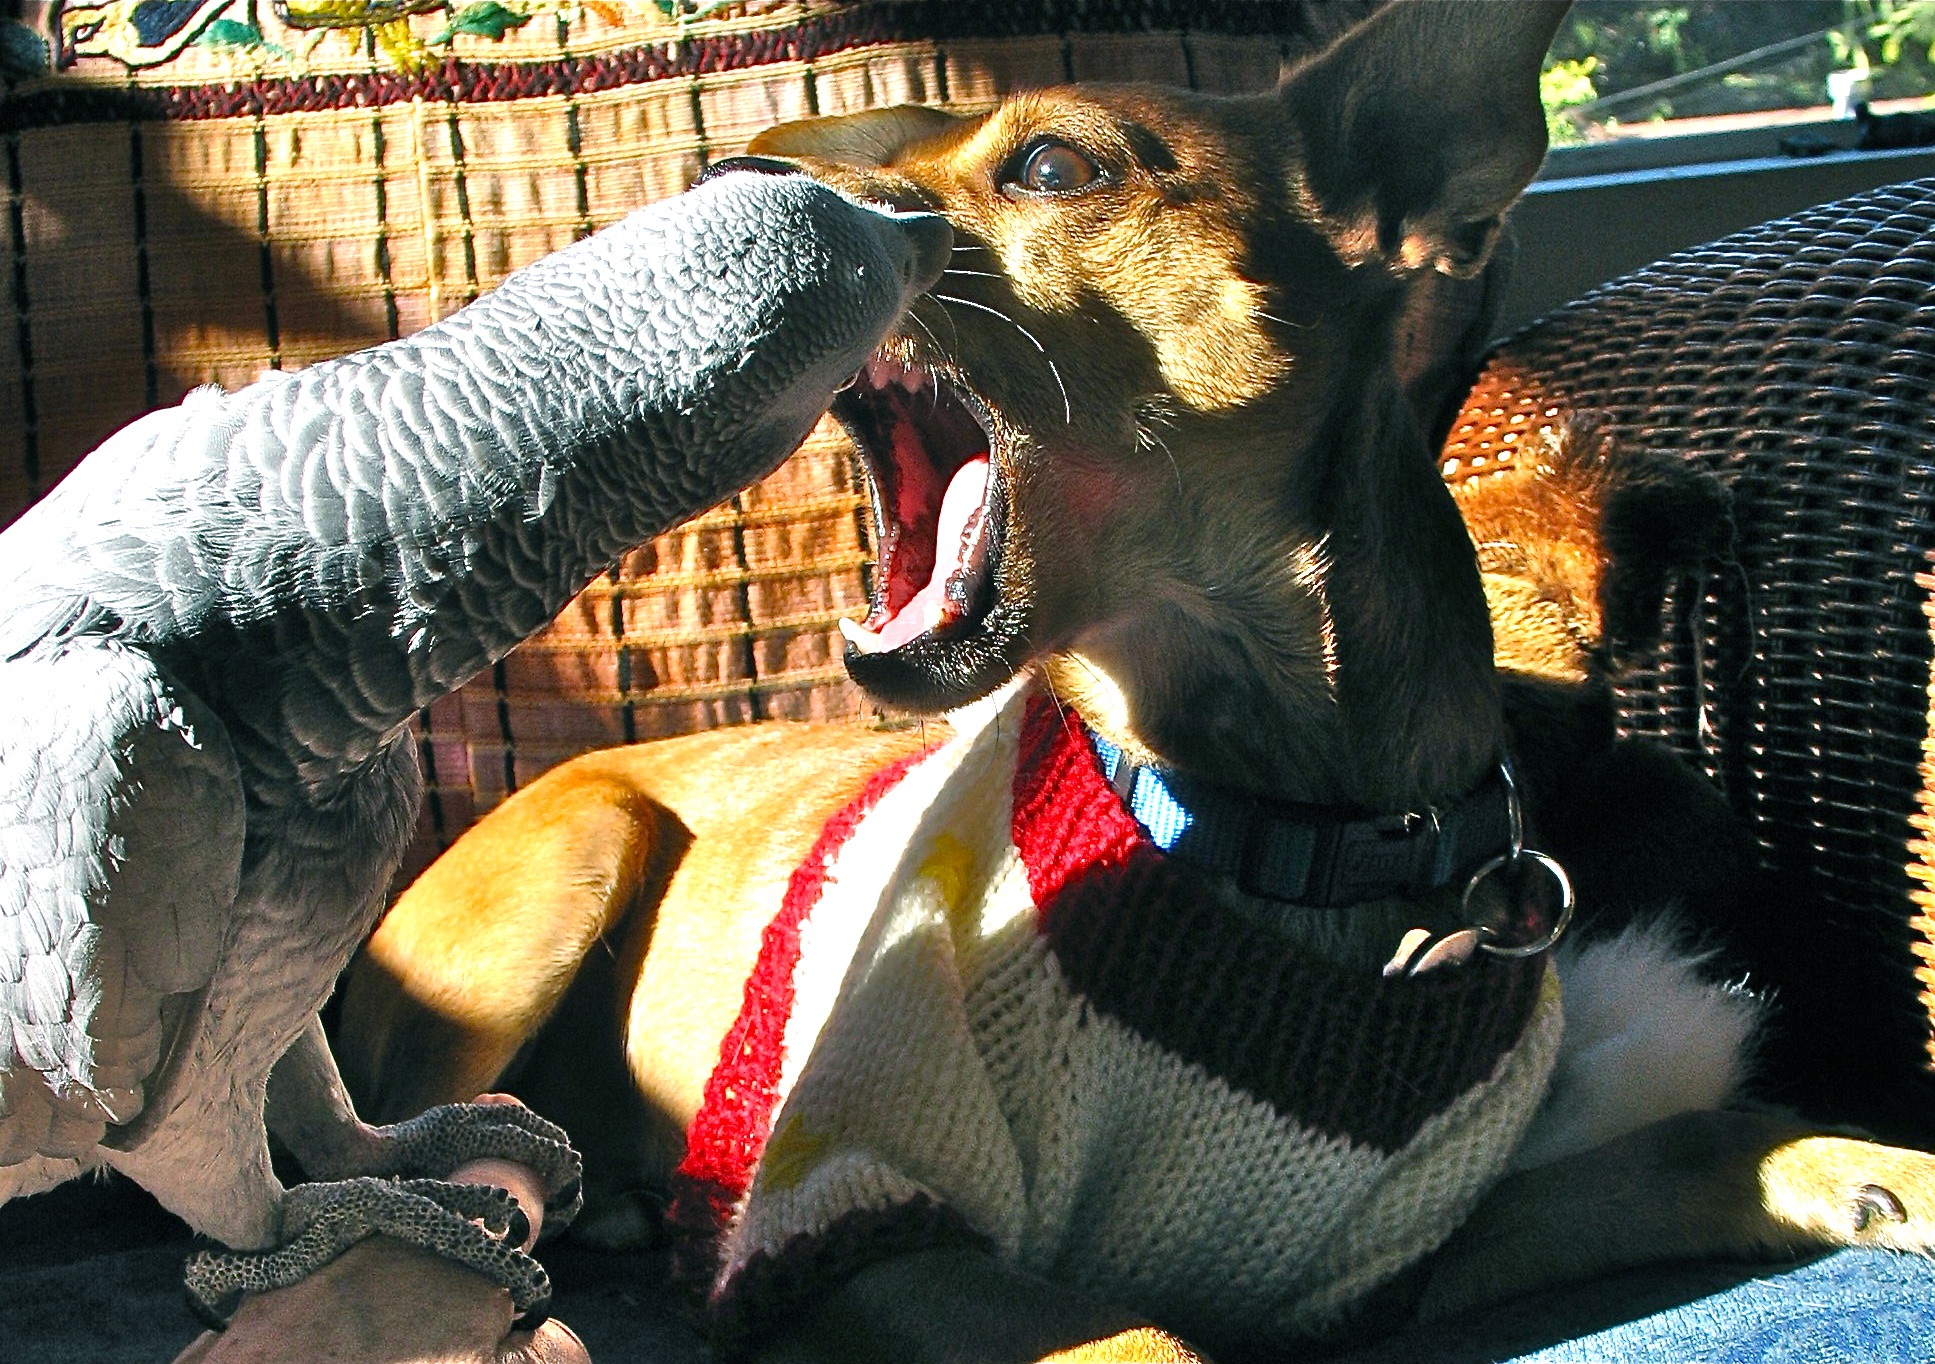
dog, fight, pets, chihuahua, different, parrot, difference, argument, dog like mammal